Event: Nepal Earthquake
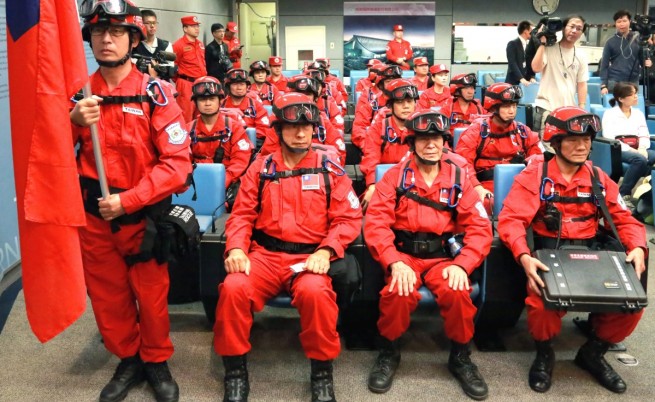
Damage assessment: no_damage